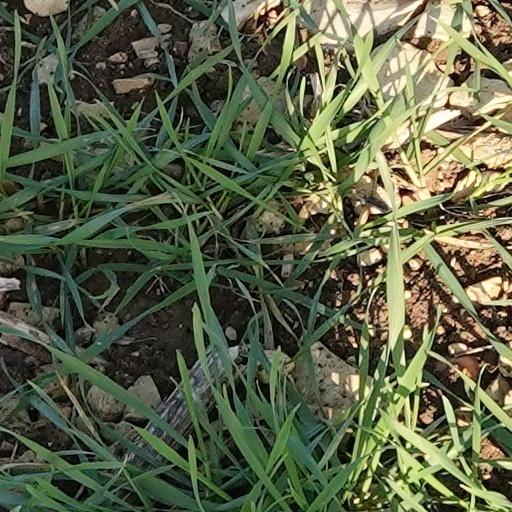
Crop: wheat